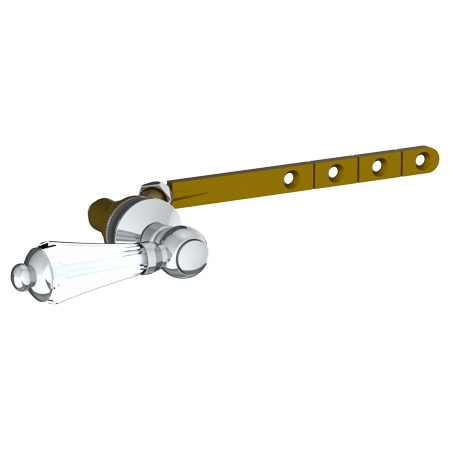
Tank Lever
Brand: Watermark
Category: Hardware > Plumbing > Plumbing Fixture Hardware & Parts > Toilet & Bidet Accessories > Toilet Tank Levers